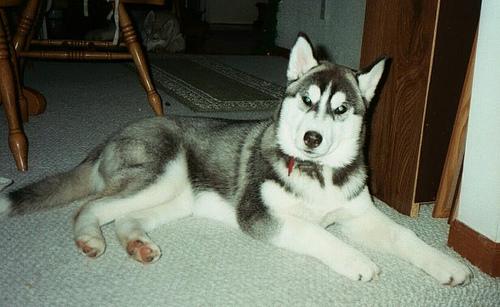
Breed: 1160-n000003-Siberian_husky